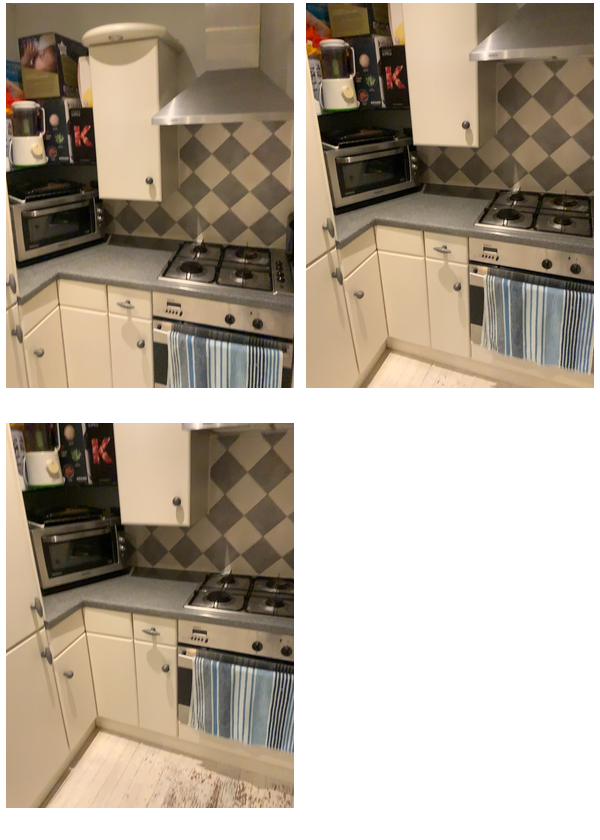Task instruction: Adjust the oven.
Answer: {"task_instruction": "Adjust the oven.", "nodes": ["knob1", "oven", "knob2"], "edges": [{"functional_relationship": "adjust", "object1": "knob1", "object2": "oven", "spatial_relations": ["higher_than", "in_front_of"], "is_touching": true}, {"functional_relationship": "adjust", "object1": "knob2", "object2": "oven", "spatial_relations": ["higher_than", "in_front_of"], "is_touching": true}], "action_type": "rotate", "function_type": "parameter_adjustment"}